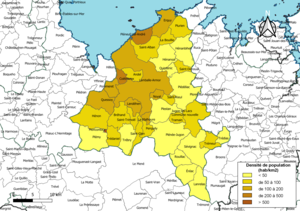
Carte des densités de population (millésimée 2016) des communes de l'intercommunalité Lamballe Terre et Mer, département des Côtes-d'Armor, France. Composition au 1er janvier 2019.
Lamballe Terre et Mer est une communauté d'agglomération française, créée au 1ᵉʳ janvier 2017 et située dans le département des Côtes-d'Armor et la région Bretagne.